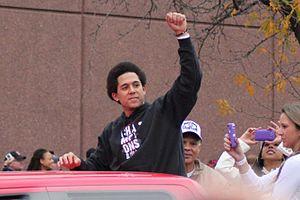
Jonathan Henry Jay est un voltigeur des Royals de Kansas City de la Ligue majeure de baseball.